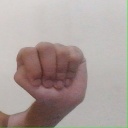
अक्षर: ठ